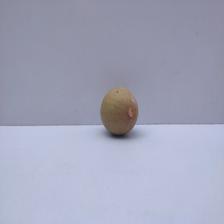
Size: Small